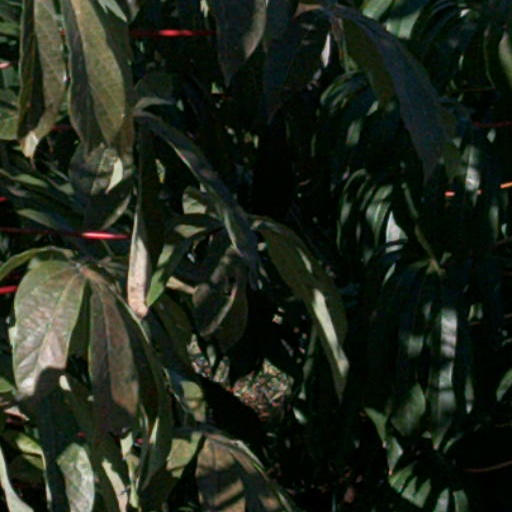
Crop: cassava